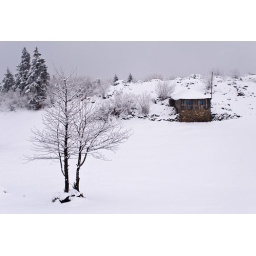
mountain pasture house in winter